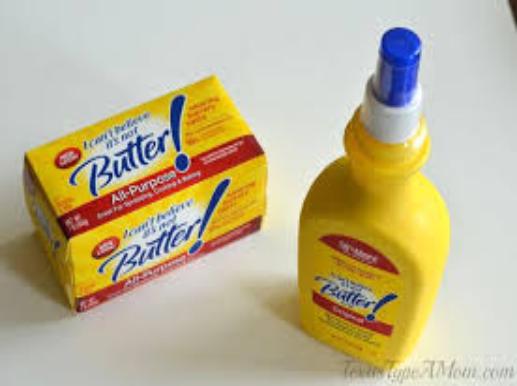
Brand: I Can't Believe It's Not Butter
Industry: Food